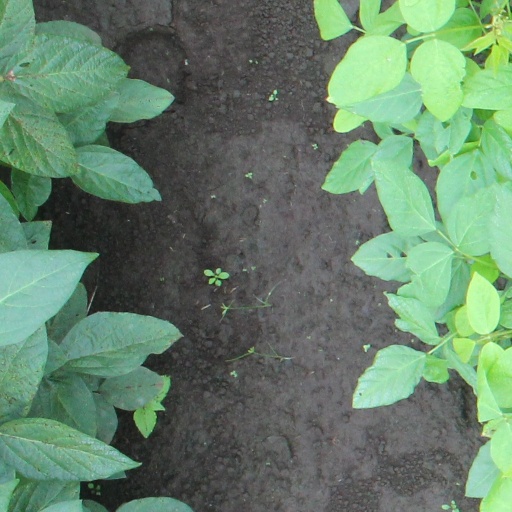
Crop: soybean